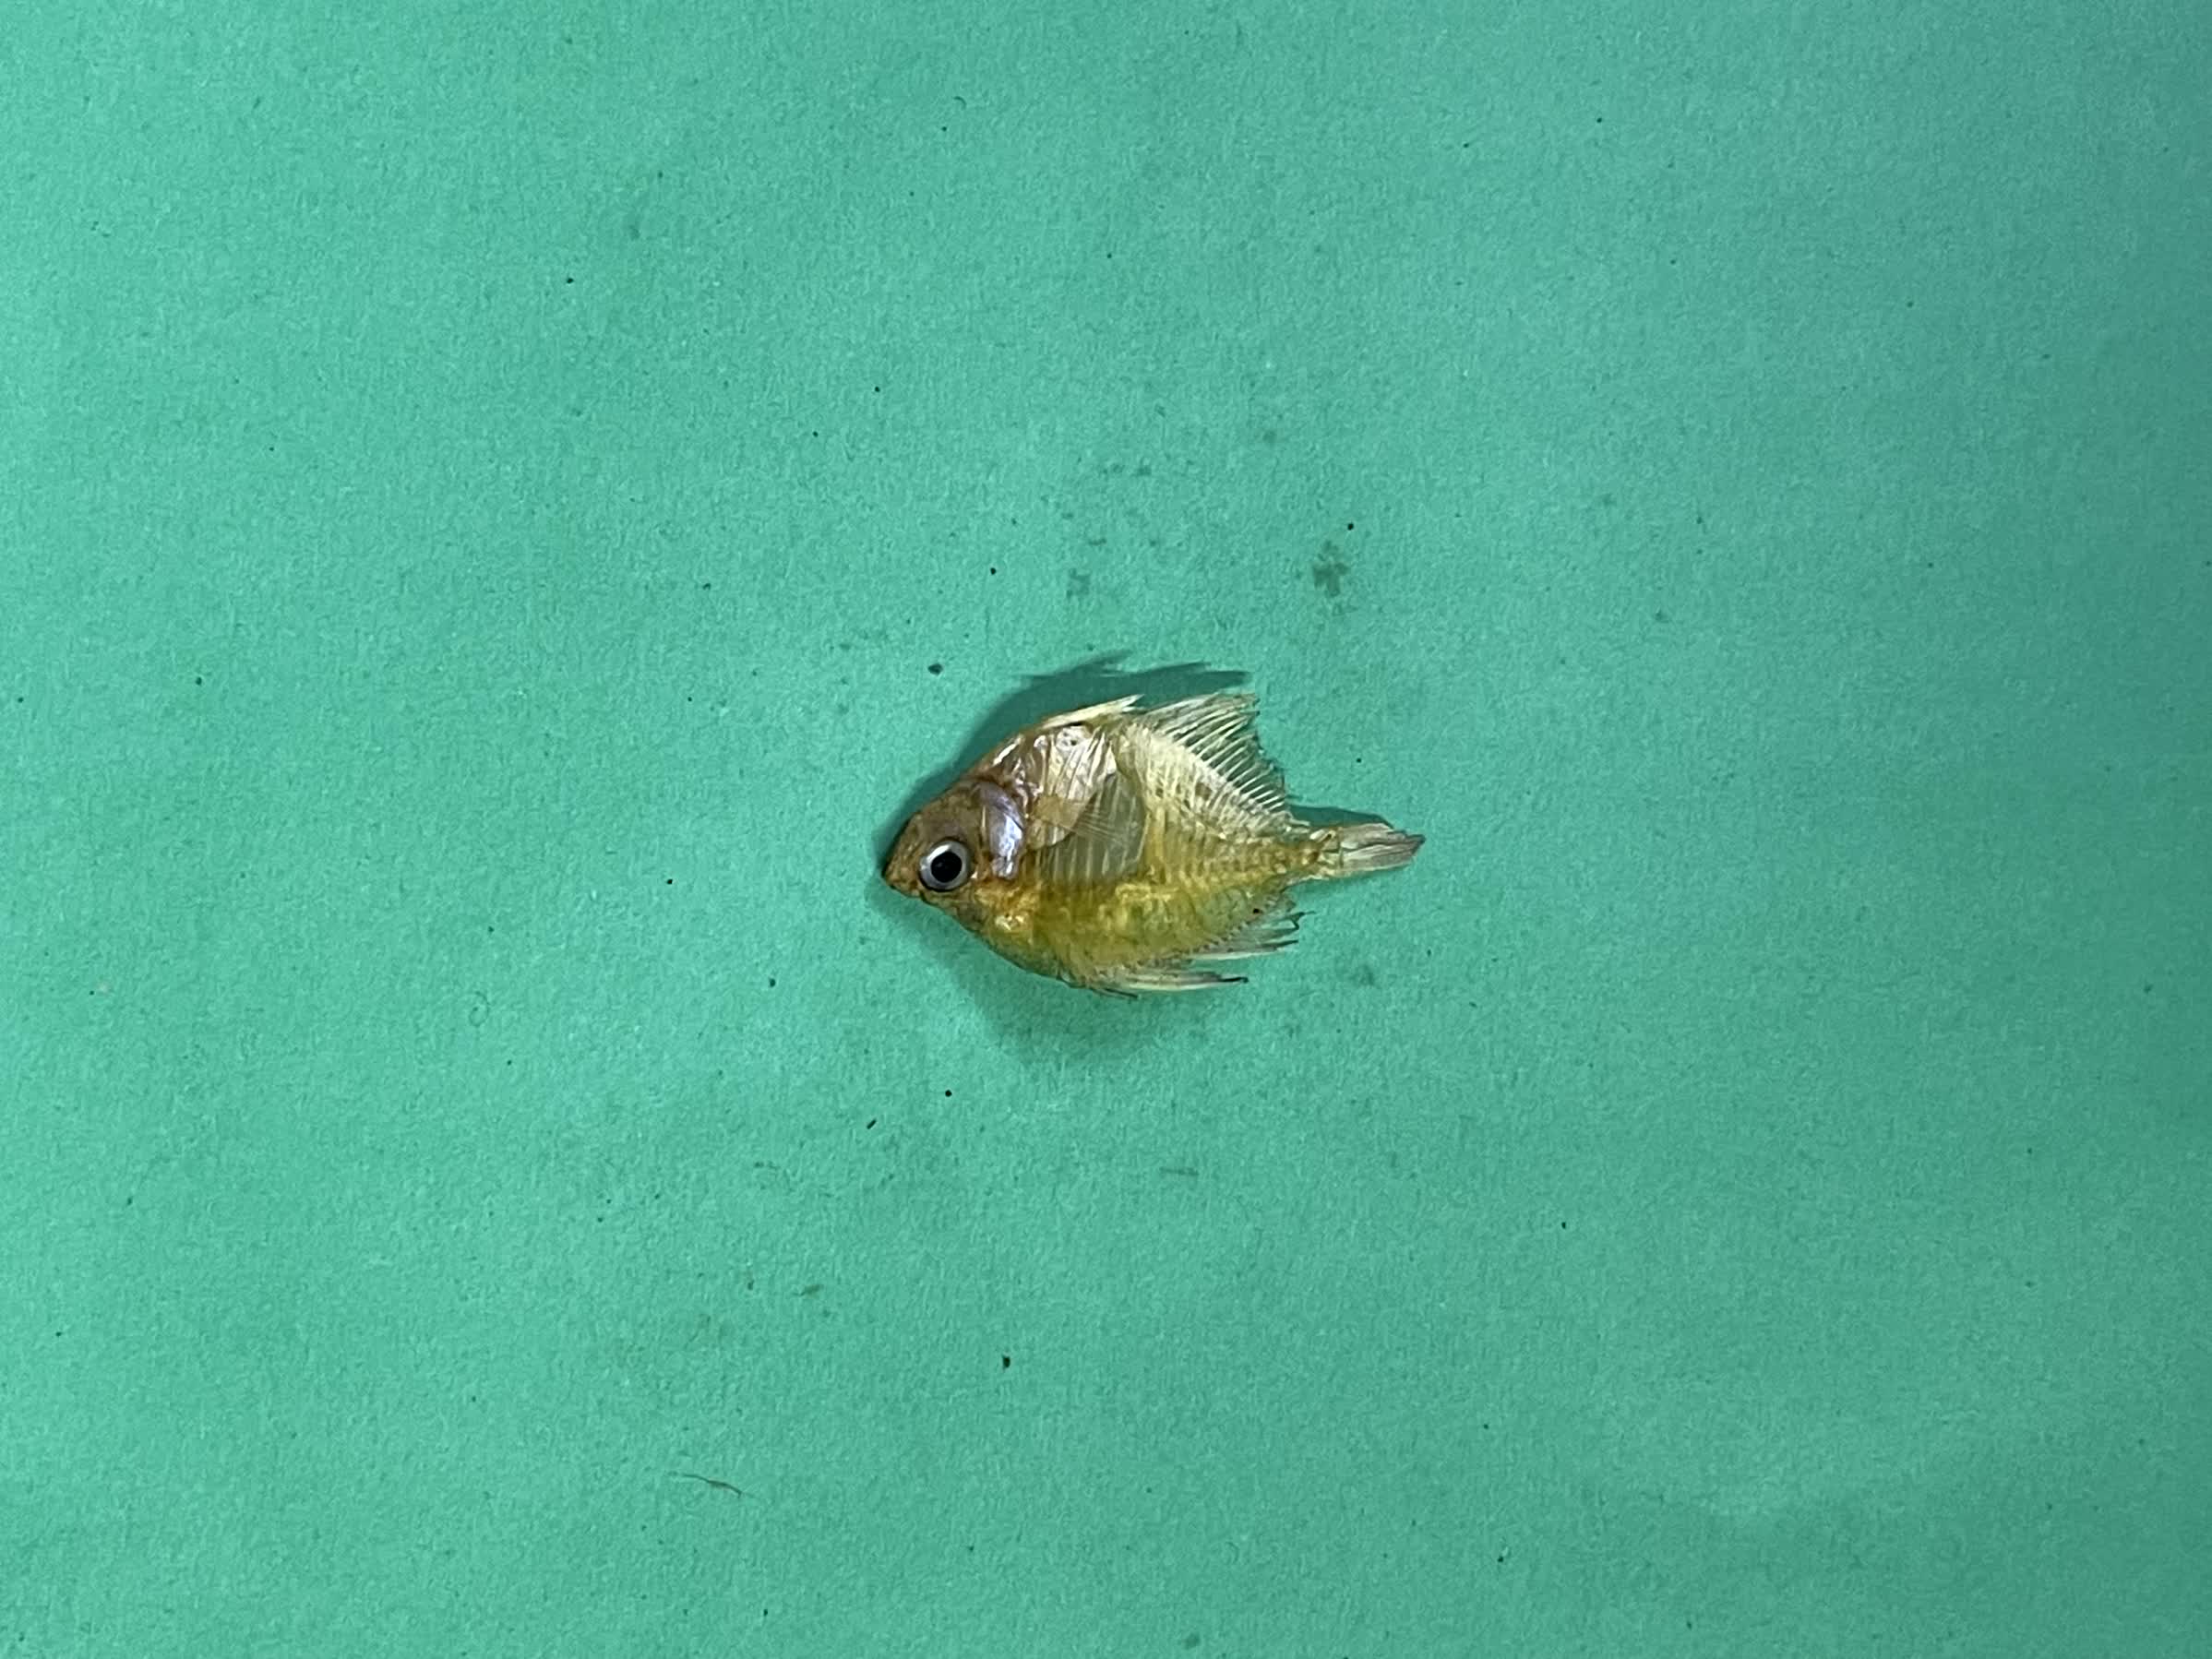
Species: Chanda